The First Daughter (novel)

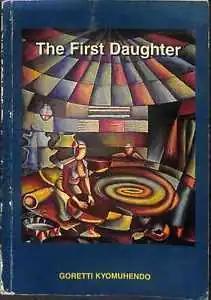

The First Daughter is a novel by Ugandan author Goretti Kyomuhendo, first published in 1996. The novel was Kyomuhendo's debut work and has become a significant piece of contemporary Ugandan literature.